1888–89 New Zealand Native football team

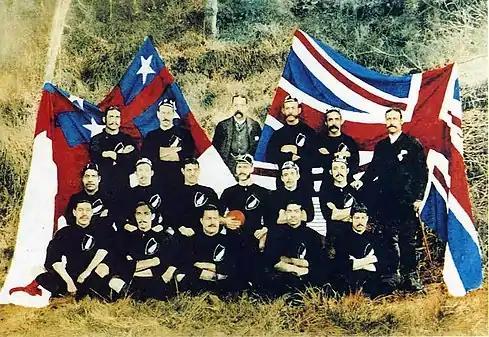
The New Zealand Natives before their match against Queensland in July 1889, in front of the United Tribes flag and the Union Jack

The 1888–89 New Zealand Native football team was a New Zealand rugby union team that toured Britain, Ireland, Australia and New Zealand in 1888 and 1889. It mostly comprised players of Māori ancestry, but also included some Pākehā (white New Zealanders). A wholly private endeavour, the tour was not under the auspices of any official rugby authority; it was organised by New Zealand international player Joe Warbrick, promoted by public servant Thomas Eyton, and managed by James Scott, a publican. The Natives were the first New Zealand team to perform a haka, and also the first to wear all black. They played 107 rugby matches during the tour, as well as a small number of Victorian Rules football matches in Australia. Having made a significant impact on the development of New Zealand rugby, the Natives were inducted into the World Rugby Hall of Fame in 2008.